Higashi-Tsuyama Station

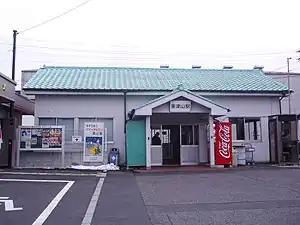
Higashi-Tsuyama Station, January 2007

is a junction passenger railway station located in the city of Tsuyama, Okayama Prefecture, Japan, operated by West Japan Railway Company (JR West).